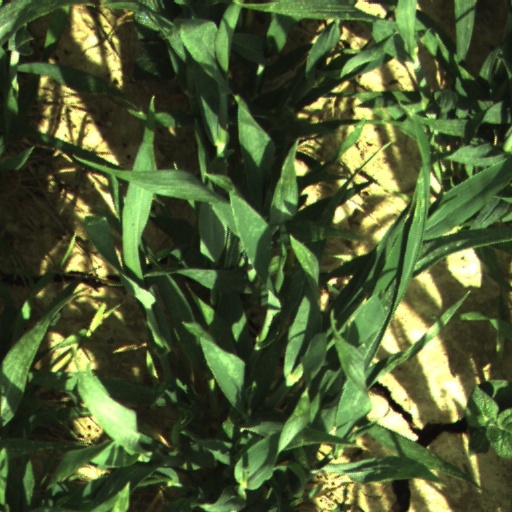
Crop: wheat